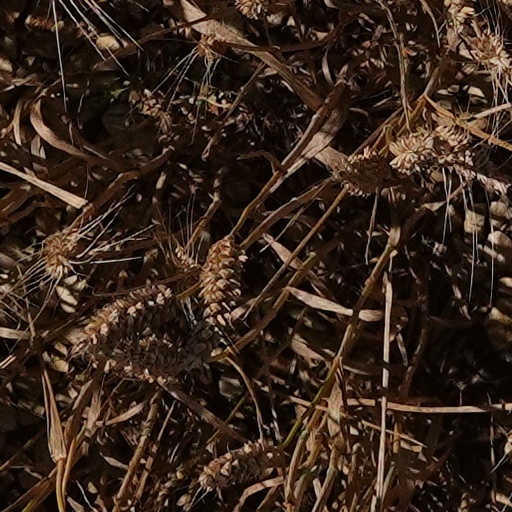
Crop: wheat